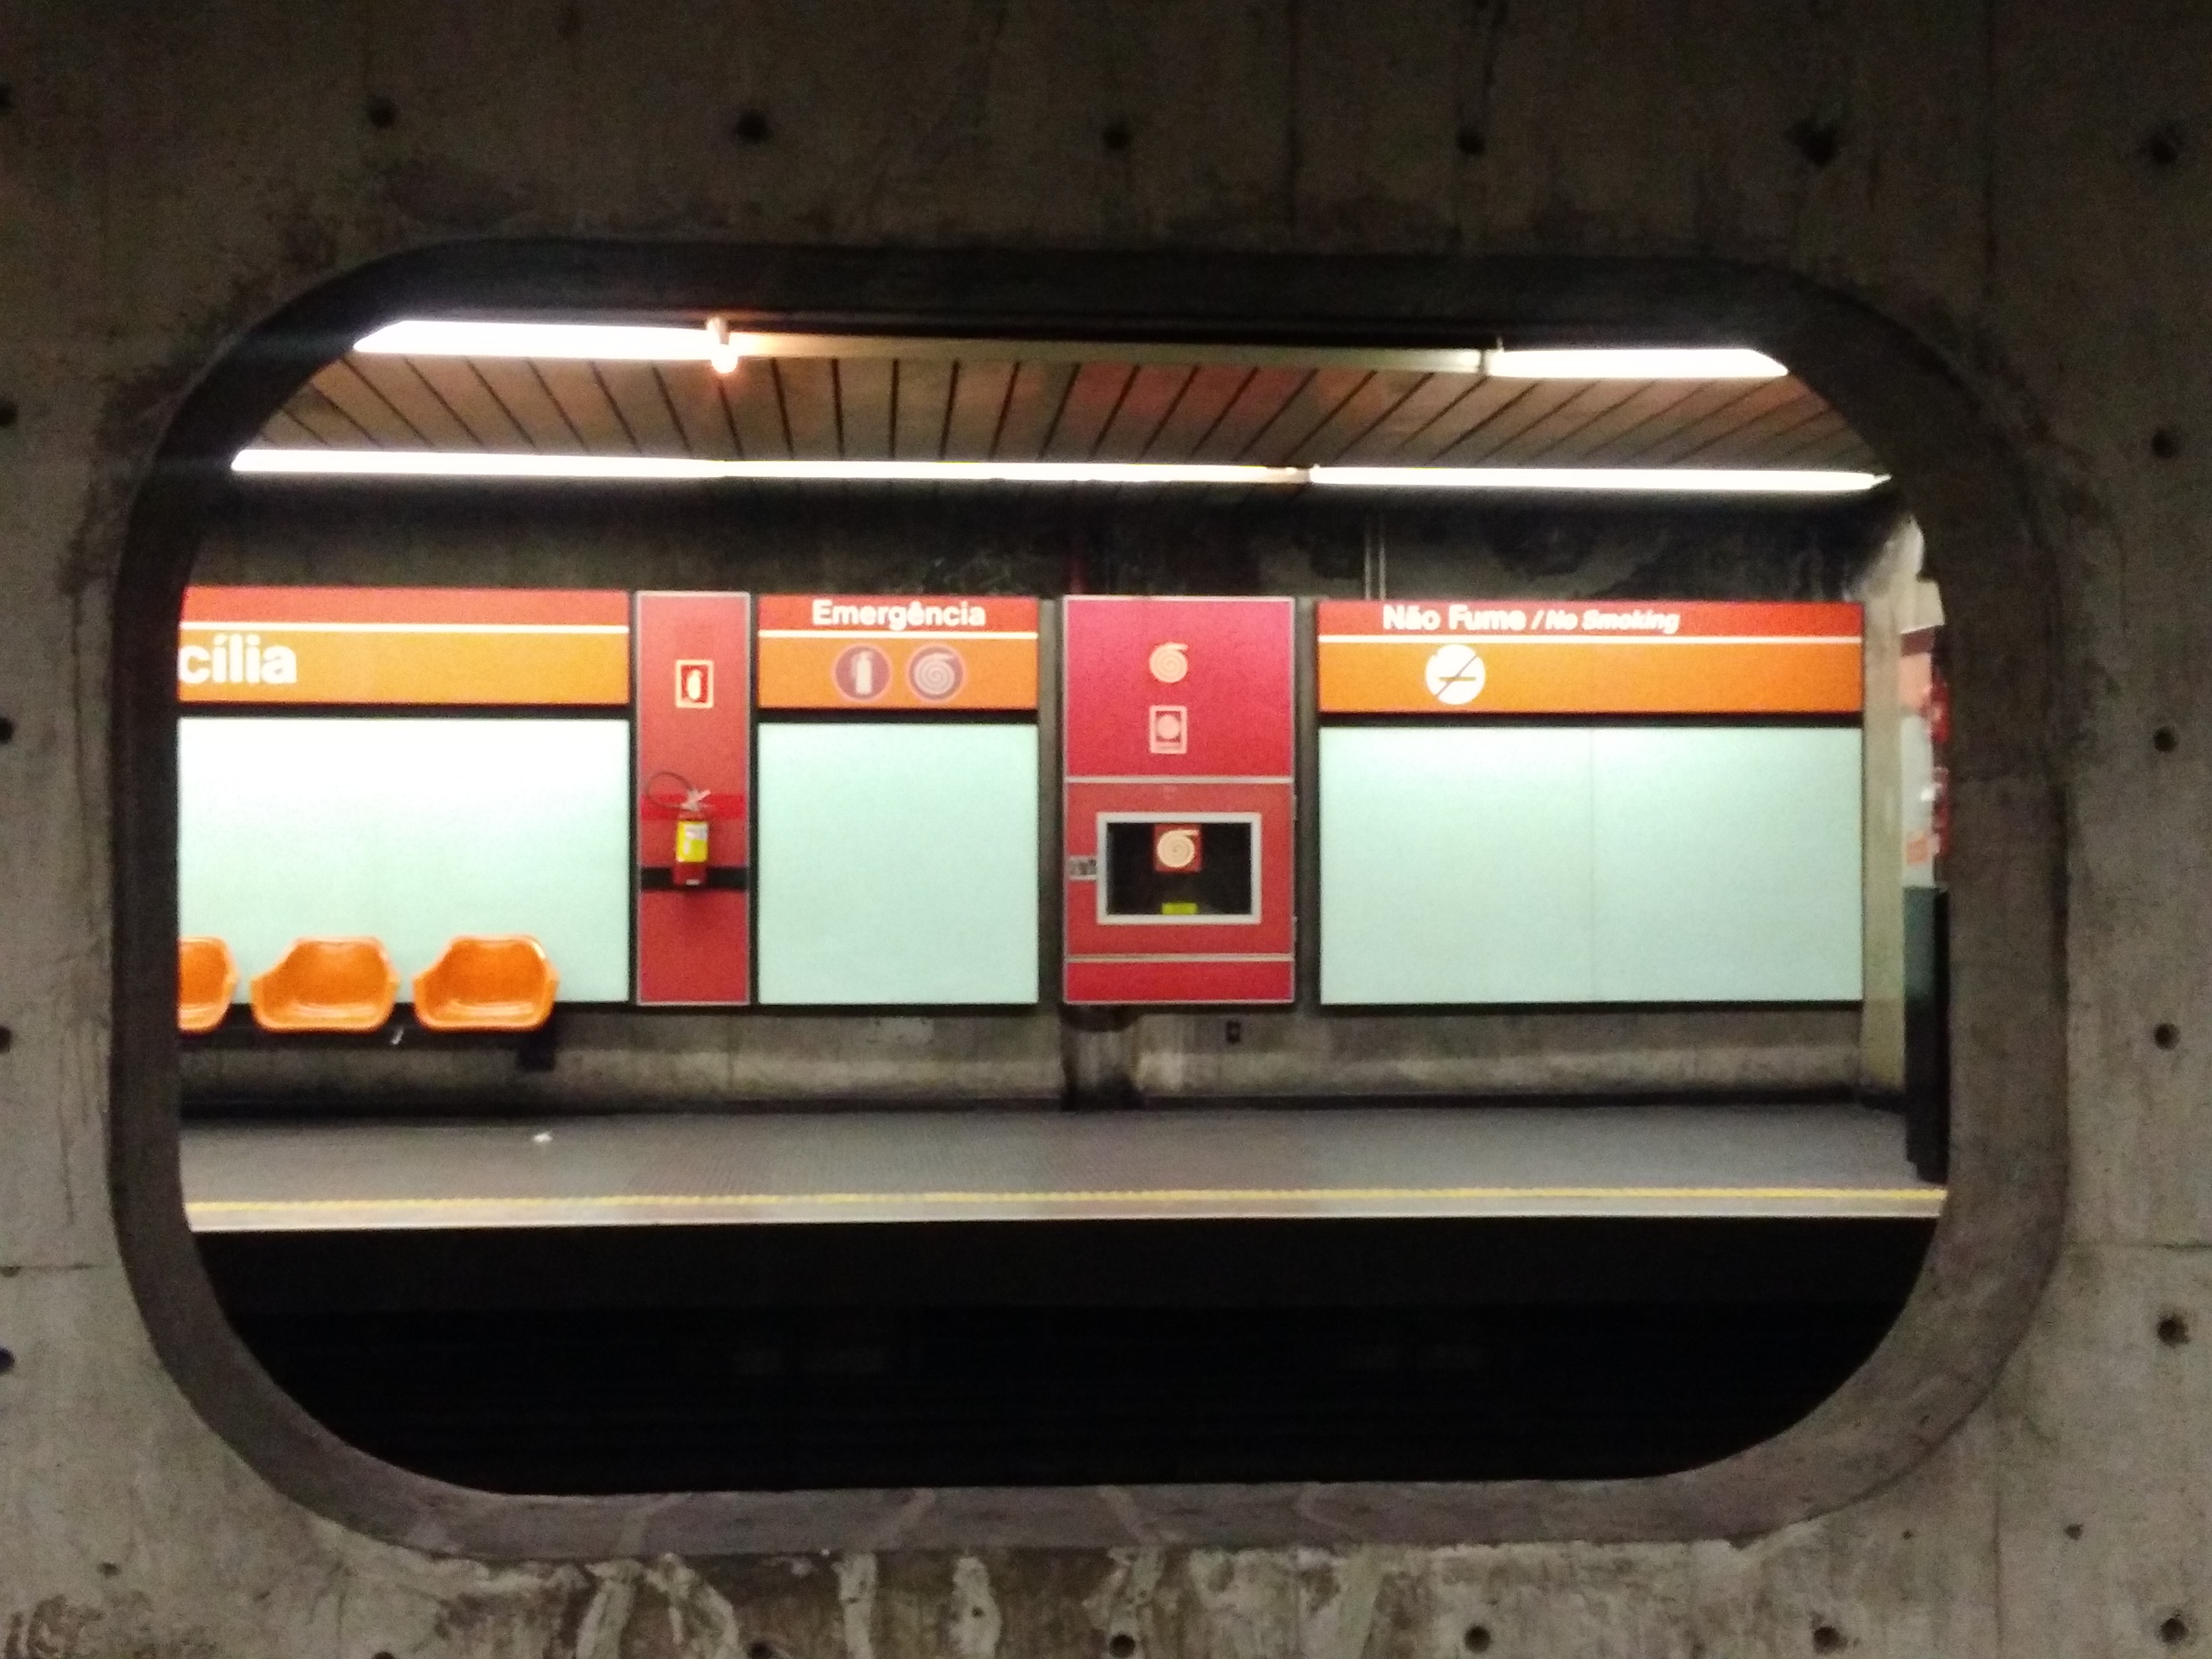
station, transport, metro, metro station, public transport, building, architecture